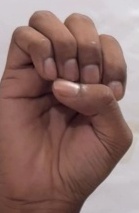
ASL sign: E